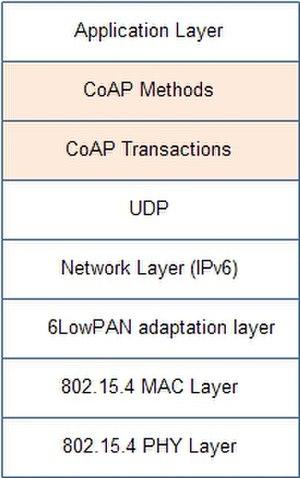
Pile ISO avec CoAP
6LoWPAN est l'acronyme de IPv6 Low power Wireless Personal Area Networks ou IPv6 LoW Power wireless Area Networks.